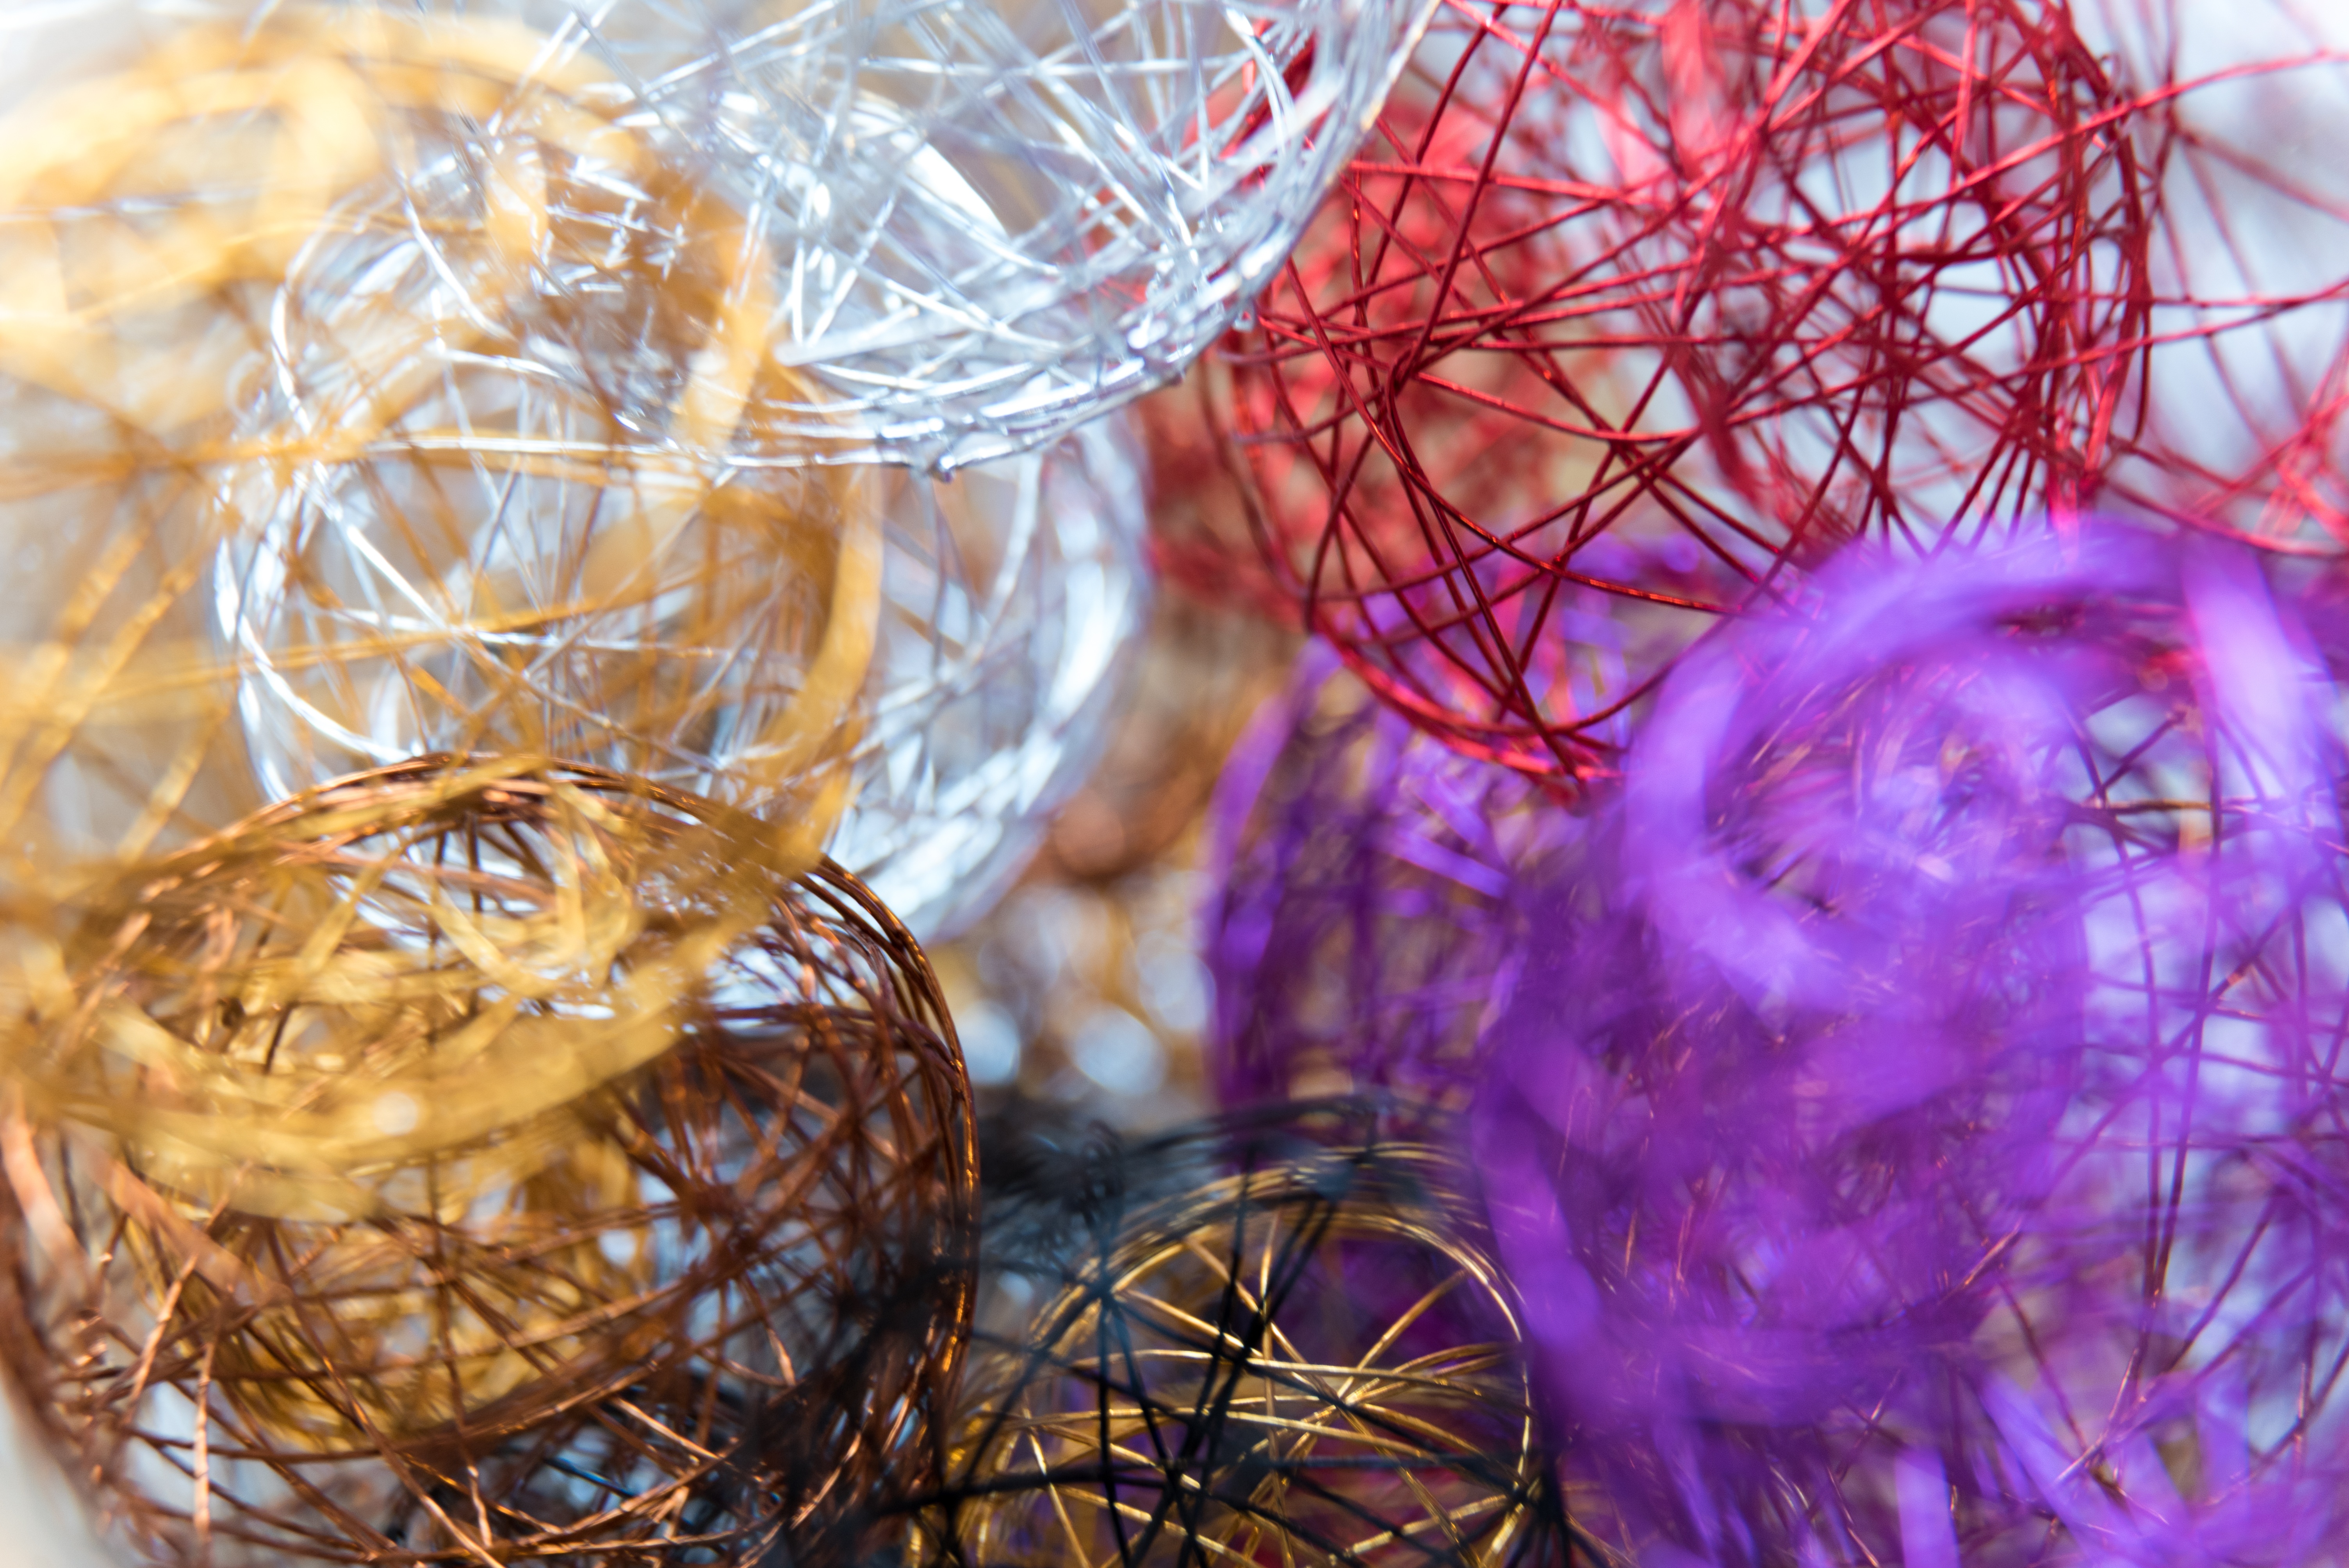
branch, blur, flower, purple, glass, wire, decoration, food, red, color, macro, black, colorful, lighting, deco, farbenpracht, christmas decoration, gold, silver, daylight, centrepiece, wire ball